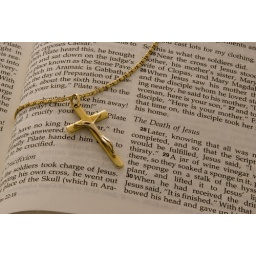
the death of jesus in the bible with the a golden cross